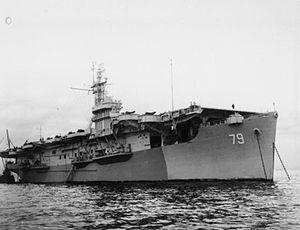
Voici la liste des porte-avions, porte-aéronefs et porte-hélicoptères construits dans le monde et classés par pays.
La classe Ruler est une classe de porte-avions d'escorte construite aux États-Unis durant la Seconde Guerre mondiale et cédée à la Royal Navy dans le cadre du programme Prêt-bail.